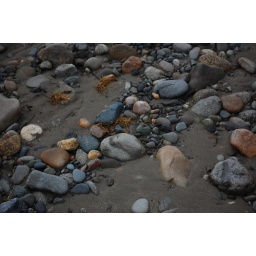
A simple picture of some of the beach rocks along the Skagit River in Snohomish County Washington. Very beautiful colors!